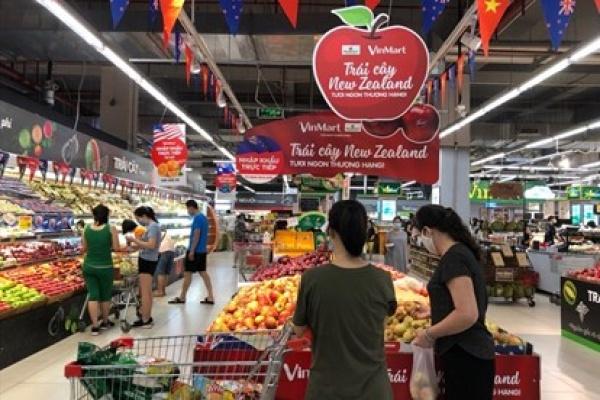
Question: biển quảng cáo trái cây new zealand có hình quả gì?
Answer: quả táo